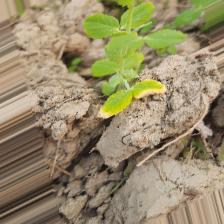
Label: Ascochyta blight